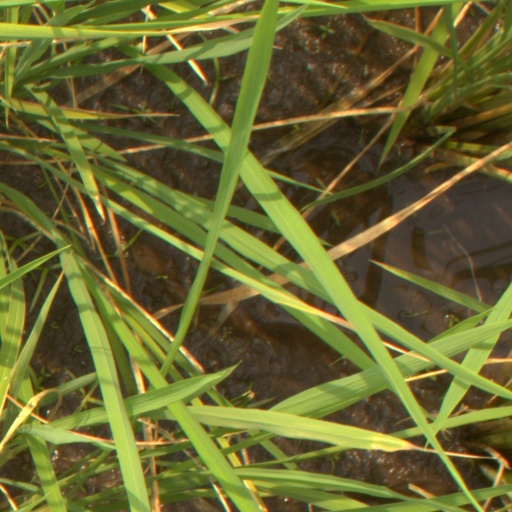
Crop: rice